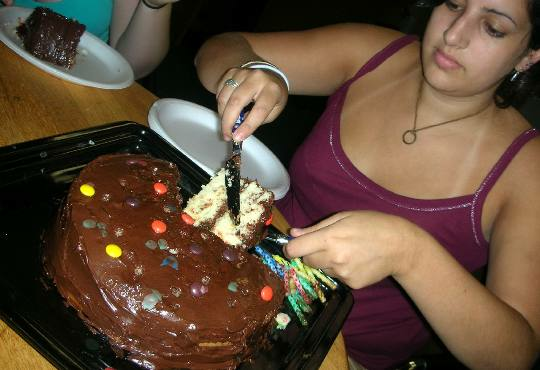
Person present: No